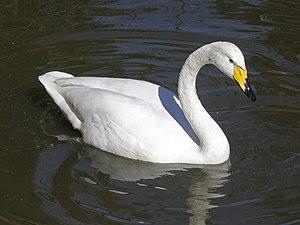
Cygnus est un genre d'oiseaux de la famille des Anatidae. C'est le genre des cygnes.